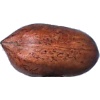
Label: Nut Pecan 1